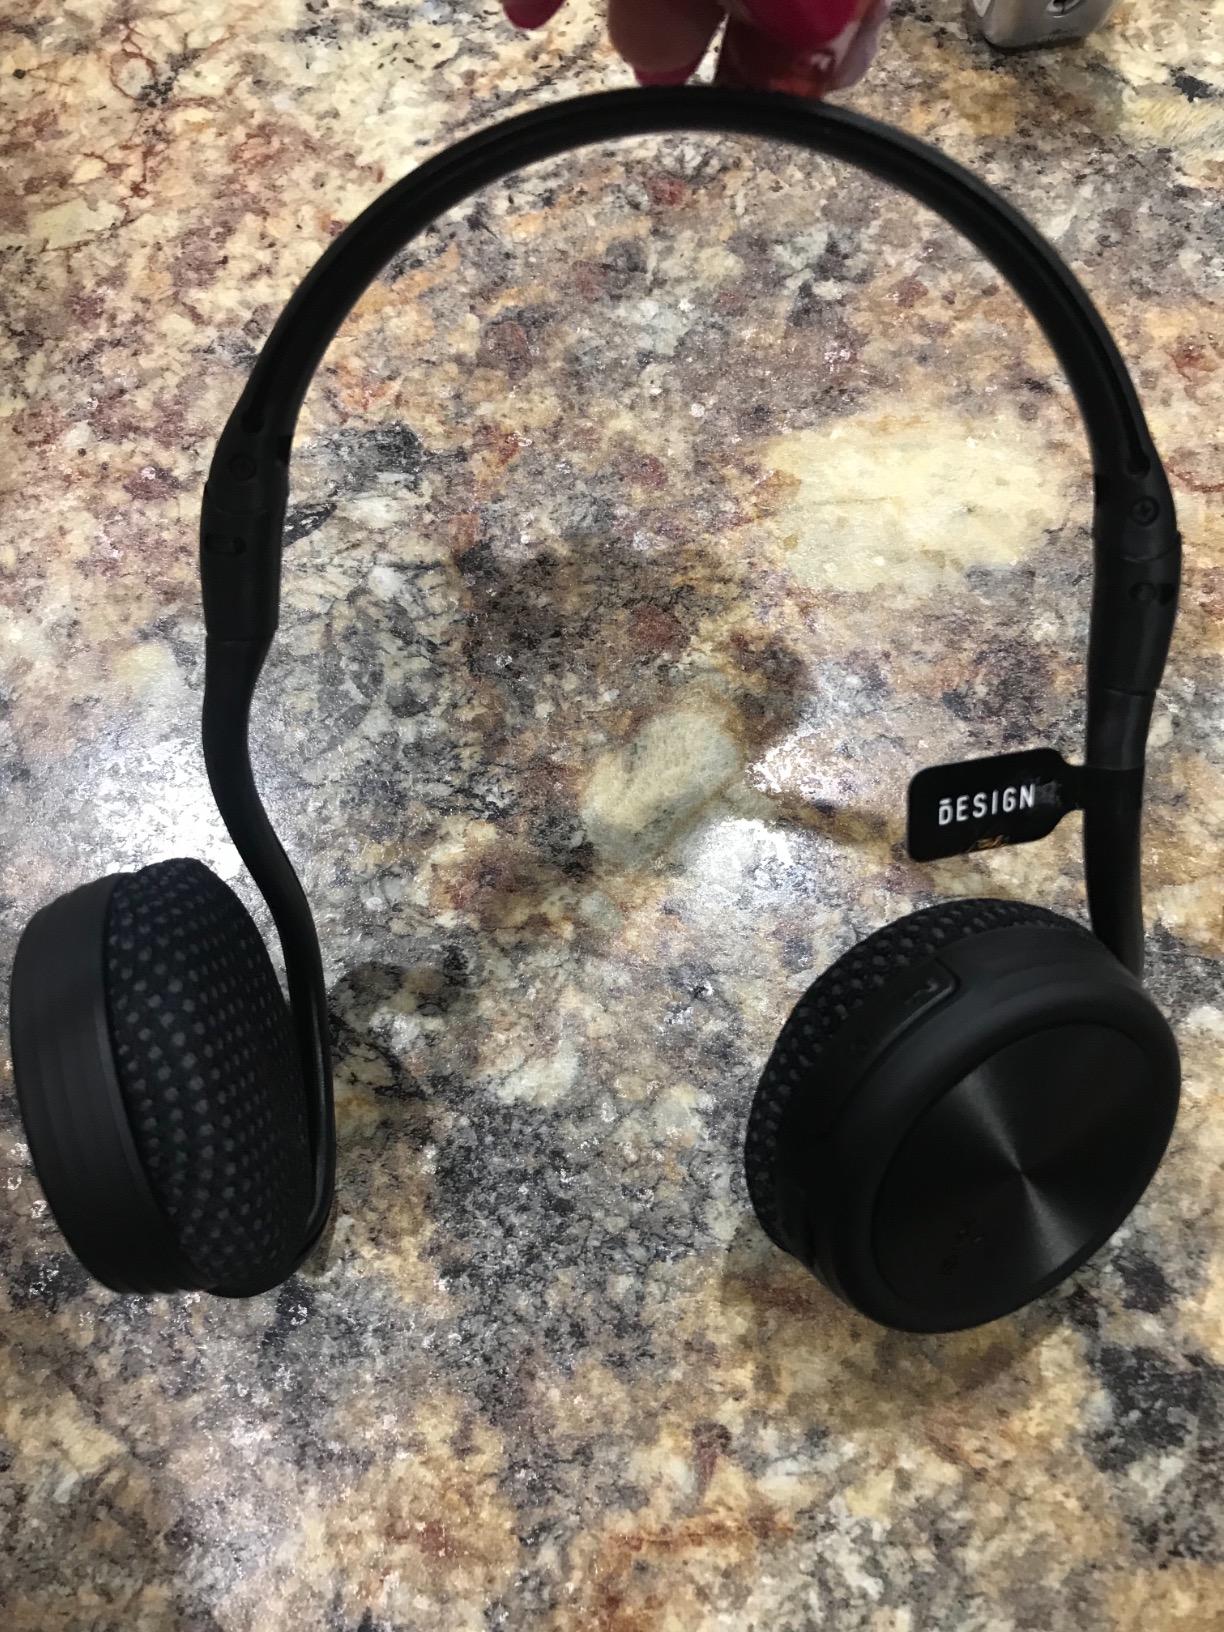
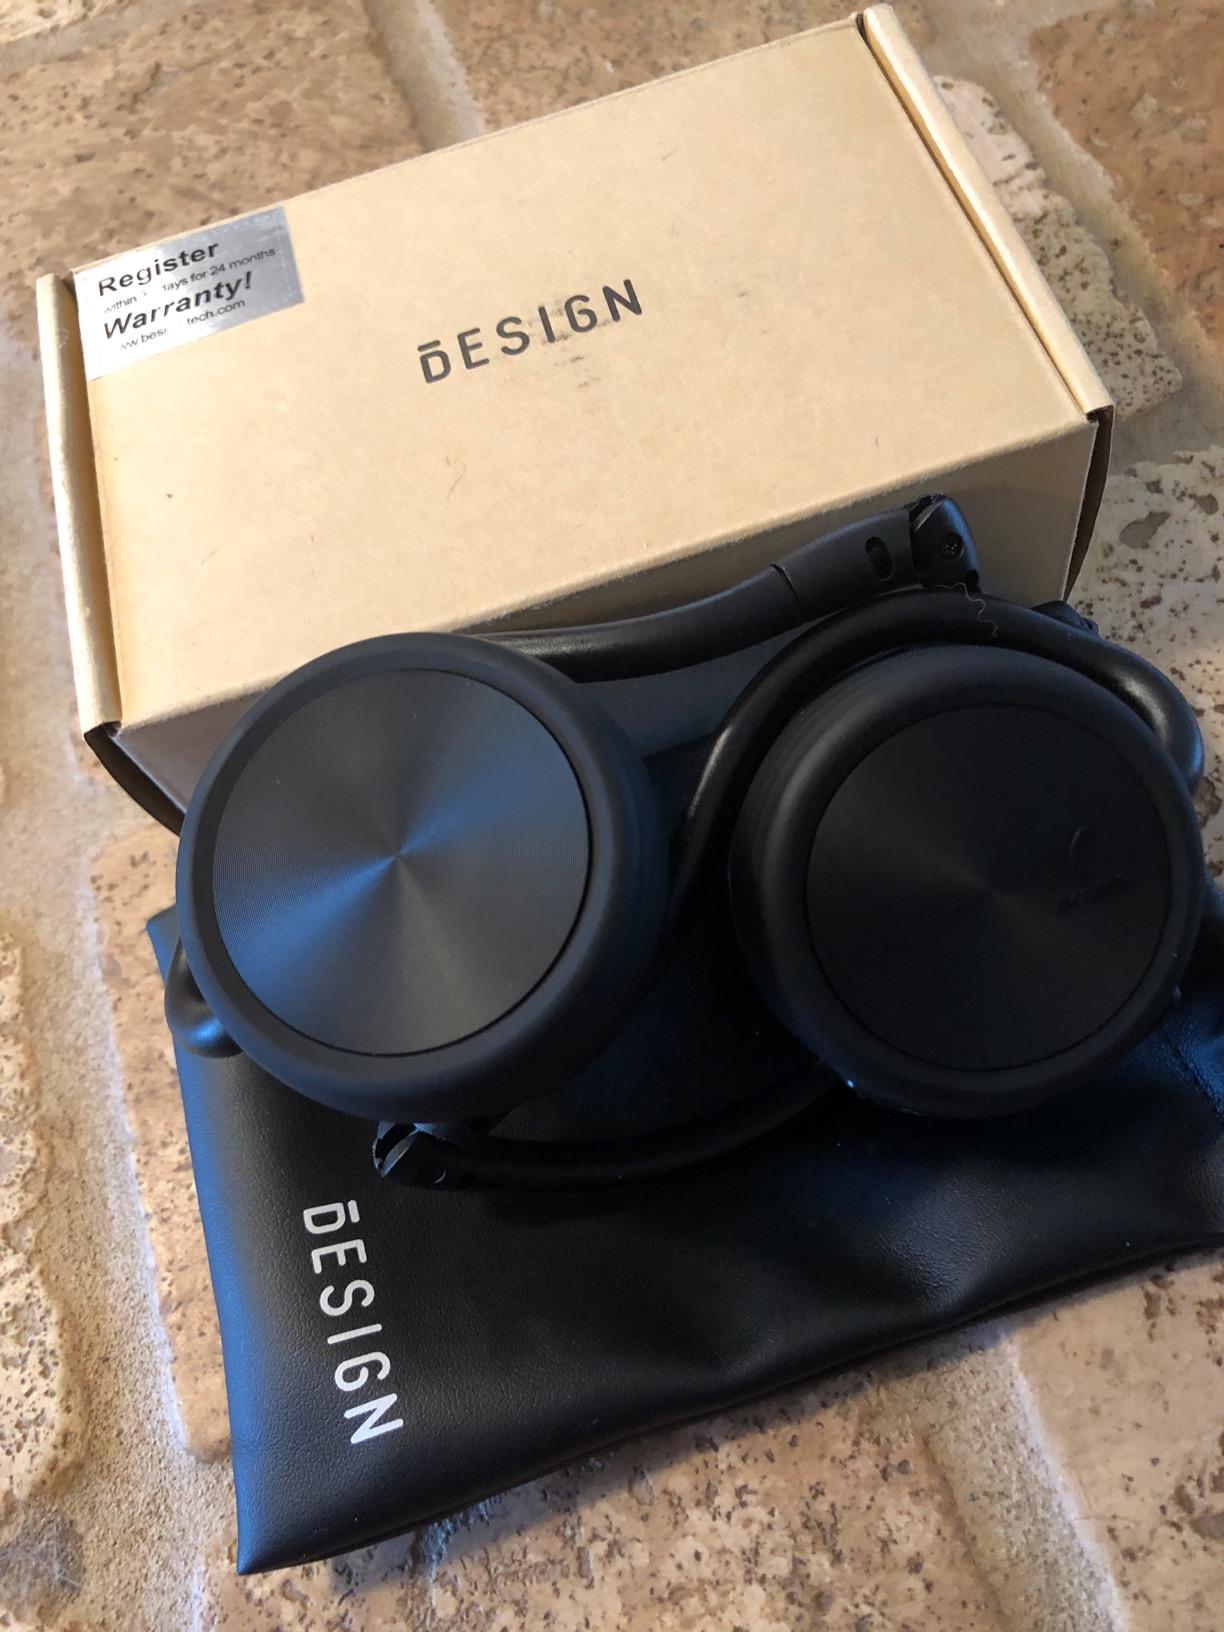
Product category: headphones
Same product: yes